Abd al-Rauf al-Fansuri

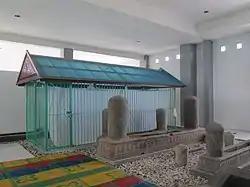
Abd al-Rauf al-Sinkili tomb (covered) in Banda Aceh.

Amin al-Din Abd al-Rauf ibn Ali al-Jawi al-Fansuri al-Sinkili (Jawoë: أمين الدين عبد الرؤوف بن علي الجاوي الفنسوري السنكيلي) known as Syiah Kuala (spelling variation "Abdurrauf Singkil", 1615–1693 CE) was a renowned Islamic scholar, spiritual leader of the Shattariyya tariqa and mufti of the Aceh Sultanate. He was a confidant of Sultana Safiat al-Din and first to spread the Shattari Sufi order in Indonesia and Southeast Asia. Many of his students became disseminators of Islam. He is commonly known as Sheikh Abd al-Rauf al-Sinkili and posthumously as Teungku Syiah Kuala (Acehnese: "Sheikh in the Estuary").